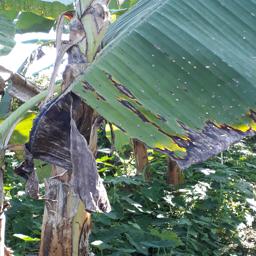
Label: BLACK SIGATOKA